Satsvarupa dasa Goswami

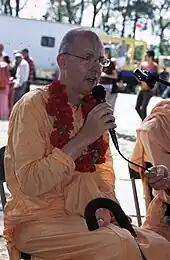
At the "Houston Book Fair", 2005

In years 1978–1985 he took part in a controversial zonal acarya system in a position of an Acharya while initiating reform of a high standard of worship. In 1986–1987 a number of senior members and newly appointed GBC members with the support of Satsvarupa dasa Goswami reformed ISKCON guru system, lowering unprecedented level of worship reserved to initiating gurus in ISKCON. He was called as the "most vocal in the cause of reform" in ISKCON. Satsvarupa dasa Goswami recorded this period in his book "Guru Reform Notebook" (1987). Throughout the years that followed, up until the end of the century, new ISKCON guru system was further developed.